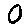
Label: 0